Hotel El-Djazair

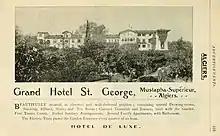
Advertisement for the hotel in 1908

In 1514, a mansion was erected on that site for the Dey, the local ruler under Ottoman Algeria. In 1840, following the invasion of Algiers in 1830, it became a girls' boarding school. In 1889, the site was remodeled into a hotel that became particularly popular with British visitors. Its celebrity guests included Edward VII and Alexandra of Denmark, Édith Piaf, and Winston Churchill.